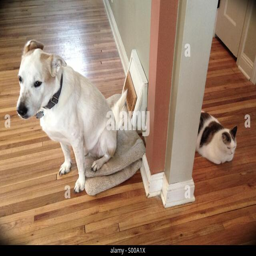
a dog and cat separated by a wall